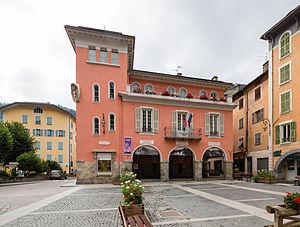
Saint-Étienne-de-Tinée est une commune française située dans le département des Alpes-Maritimes, en région Provence-Alpes-Côte d'Azur. Cette commune a aussi été appelée Saint-Étienne-aux-Monts au XIXᵉ siècle. Ses habitants sont appelés les Stéphanois.